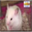
Label: hamster